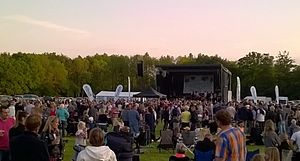
Sømændene
Sømændene til Danmark Dejligst-koncert i 2016 på Middelaldercentret.
Sømændene (tidligere De Glade Sømænd) til en koncert på Middelaldercentret i en koncertrække kaldet Danmark Dejligst. Arrangeret af Rasmus Nøhr og Gus Hansen.
Sømændene er et sømandsorkester fra Karrebæksminde, Næstved, under pladeselskabet, My Way Music, MBO.